Sarolta

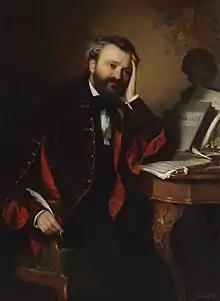
Portrait of Erkel by Alajos Györgyi Giergl, 1850

Sarolta is an 1862 Hungarian opera by Ferenc Erkel. The comic opera Sarolta (1862) in three acts, was completed and first performed a year after the opera Bánk bán.